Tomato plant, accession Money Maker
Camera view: bottom (45 deg); turntable rotation: 210 degrees
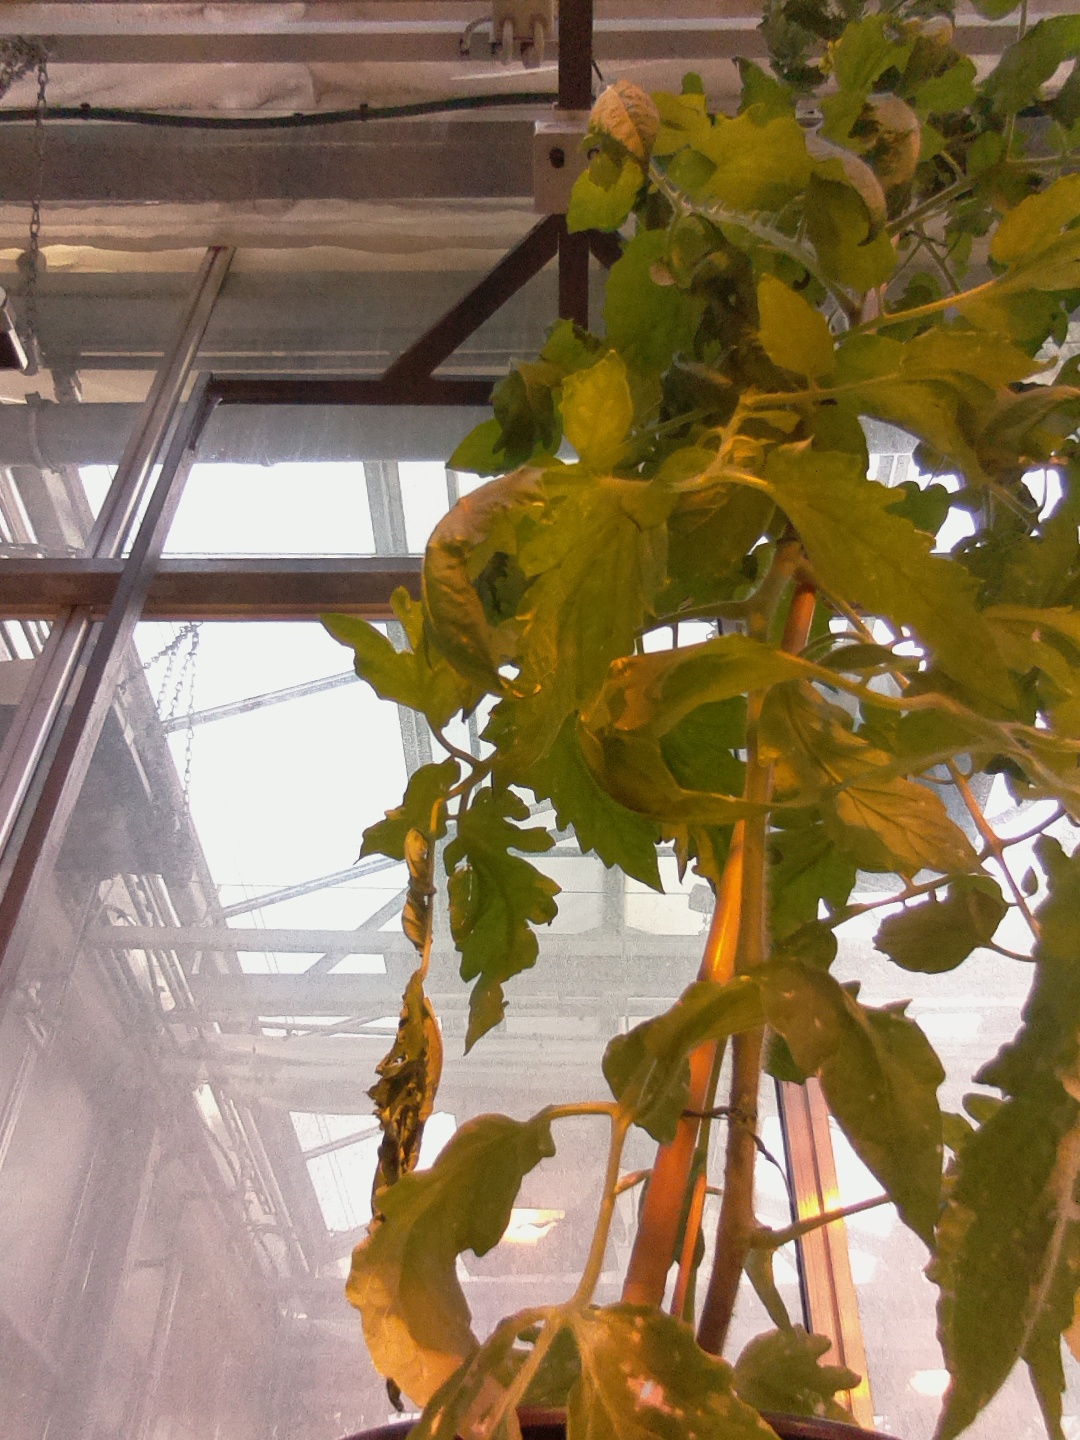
BBCH growth stage 67: Full flowering, 70%-80% of flowers open, more petals falling